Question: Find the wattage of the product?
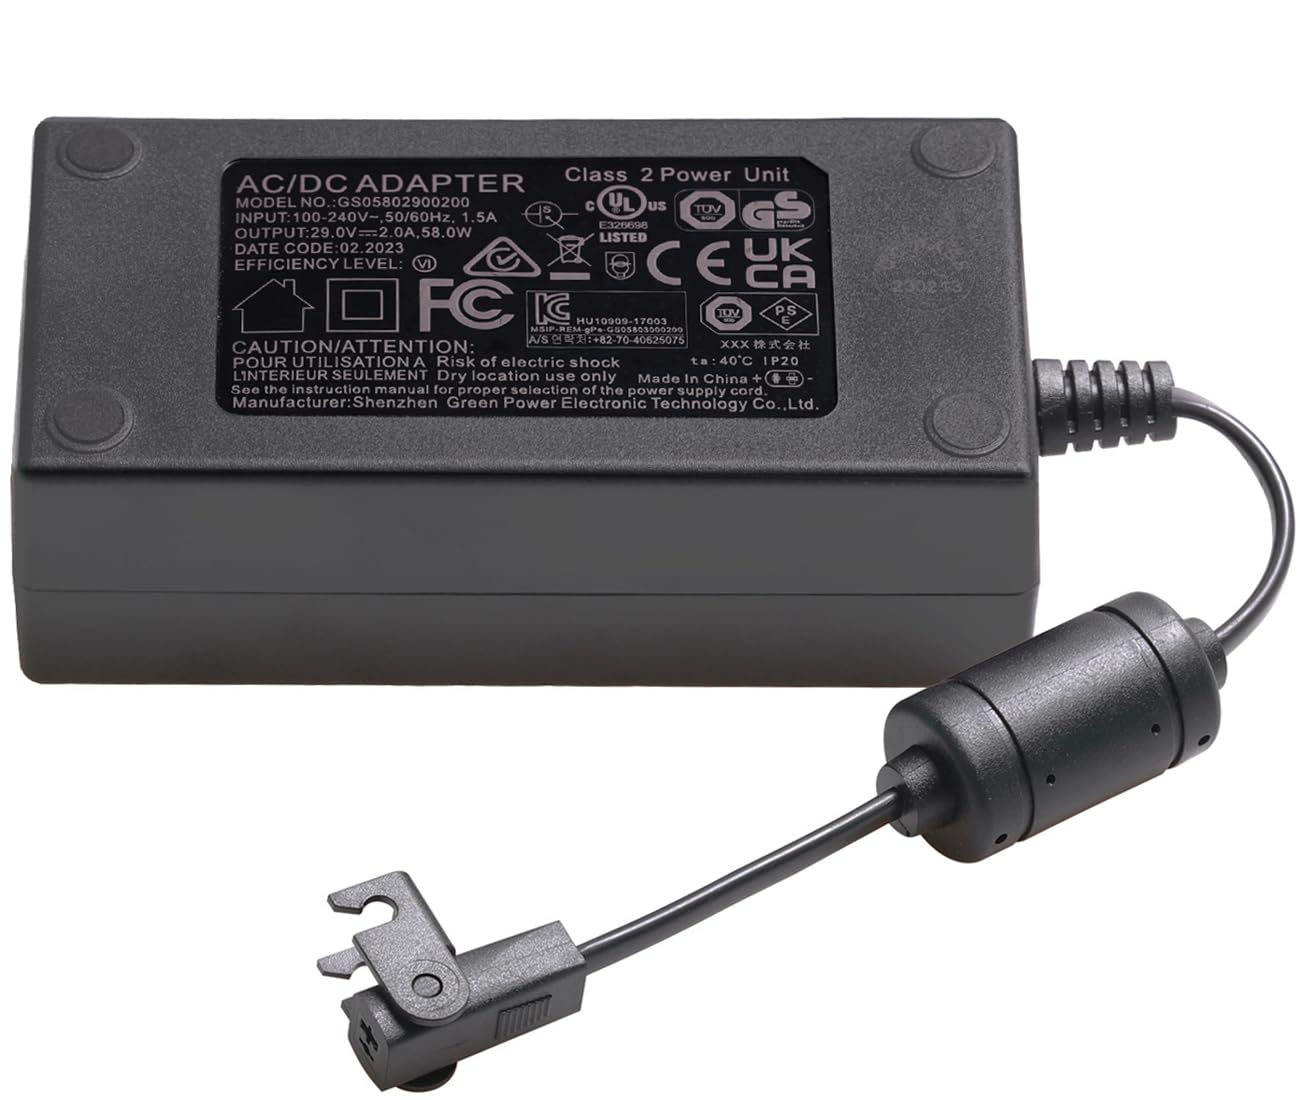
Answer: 58.0 watt